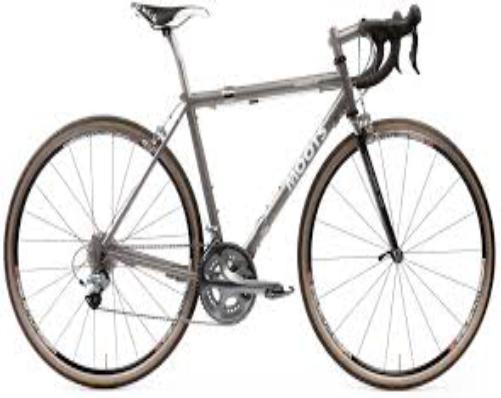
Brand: moots cycles
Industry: Transportation